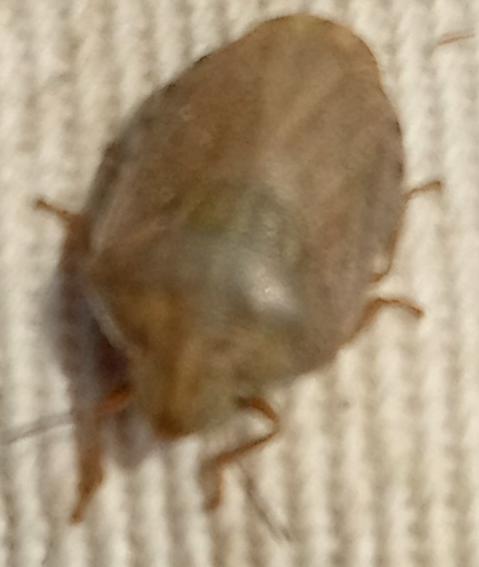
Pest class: non_pest_herbivores